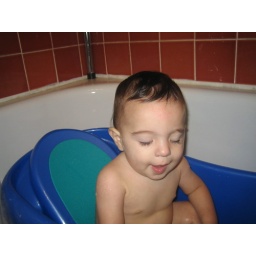
Big boy sitting up in the bathtub